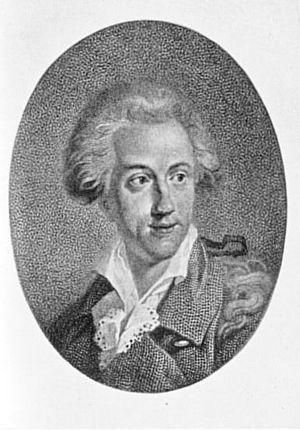
Ellen Lawless Ternan, aussi appelée Nelly Ternan ou Nelly Robinson, née le 3 mars 1839 à Rochester, Kent, et morte le 25 avril 1914 à Fulham, est une actrice anglaise que sa liaison avec le romancier Charles Dickens a fait connaître du monde entier lorsqu'ont été révélés la réalité et les détails de l'affaire qui a provoqué la séparation de Dickens d'avec sa femme Catherine Hogarth Dickens.
August Friedrich Ferdinand von Kotzebue, né à Weimar le 3 mai 1761 et mort assassiné à Mannheim le 23 mars 1819, est un dramaturge qui a été un agent au service de l'Empire russe.